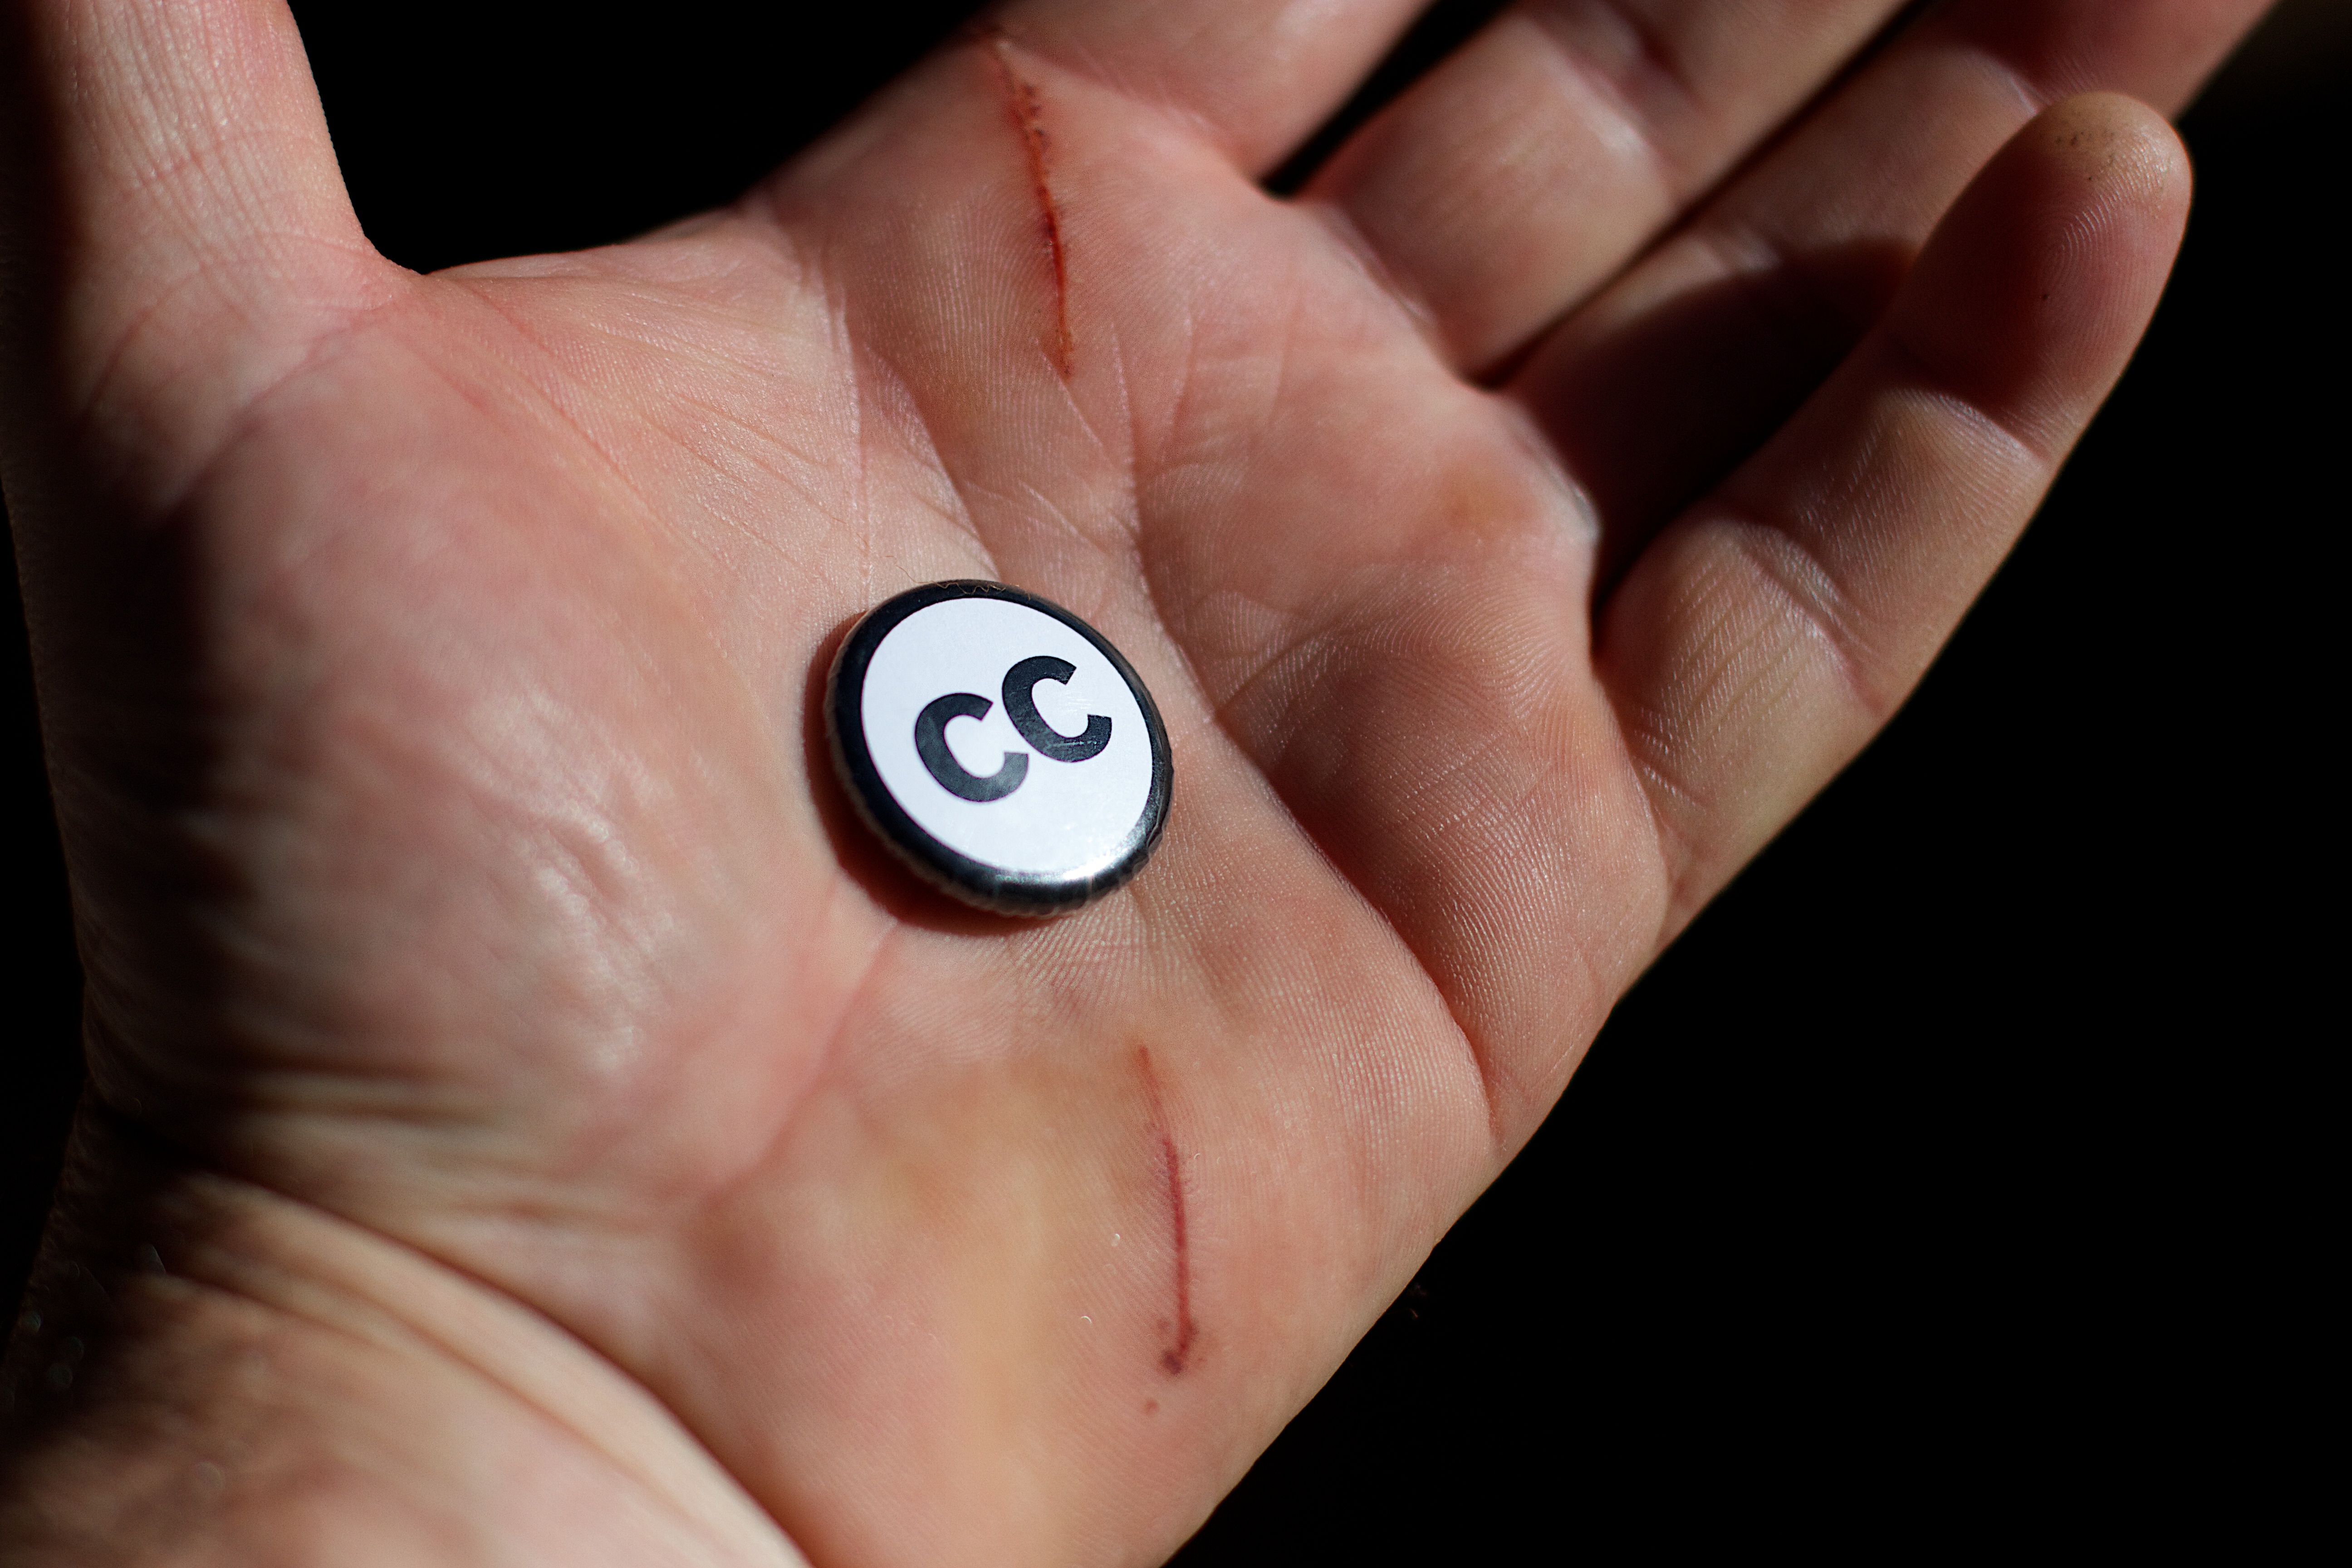
hand, leg, finger, ear, arm, nail, mouth, close up, human body, nose, creativecommons, eye, skin, organ, sense